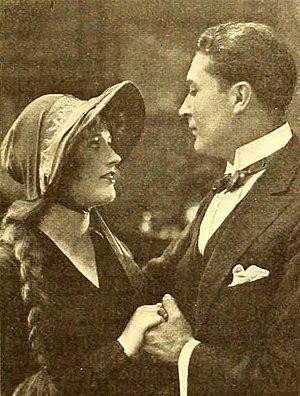
The Belle of New York est un film américain réalisé par Julius Steger et sorti en 1919.